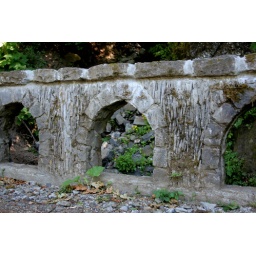
here's a li'l bridge we passed. we climbed down behind it to play in the water of course.